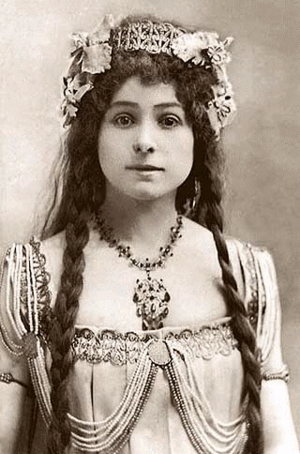
Alexandra David-Néel, le jour de sa présentation à la cour de Belgique, devant le roi Léopold II et la reine Marie-Henriette. Source des circonstances de la photo
Louise Eugénie Alexandrine Marie David, plus connue sous le nom d’Alexandra David-Néel, née le 24 octobre 1868 à Saint-Mandé, morte à près de 101 ans le 8 septembre 1969 à Digne-les-Bains, est une orientaliste, tibétologue, chanteuse d'opéra et féministe, journaliste et anarchiste, écrivaine et exploratrice, franc-maçonne et bouddhiste française.
Élisée Reclus, de son nom complet Jacques Élisée Reclus, né le 15 mars 1830 à Sainte-Foy-la-Grande et mort à Torhout en Belgique le 4 juillet 1905, est un géographe et militant anarchiste français.